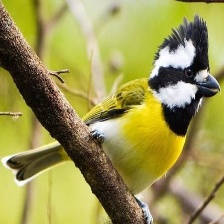
Species: CRESTED SHRIKETIT
Scientific name: FALCUNCULUS FRONTATUS